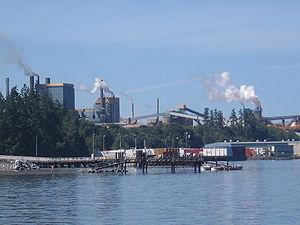
Crofton est une ville de l'Île de Vancouver dans le district régional de Cowichan Valley, fondée en 1902 par Henry Croft.